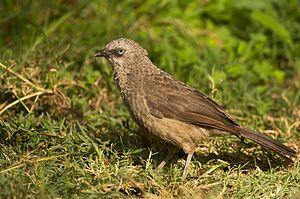
Le Cratérope de Sharpe est une espèce de passereaux de la famille des Leiothrichidae.